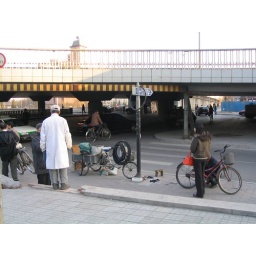
With 10 million people in Beijing, many riding bicycles, the sight of sidewalk bike repair shops is common.